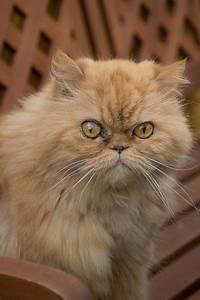
Label: gatto